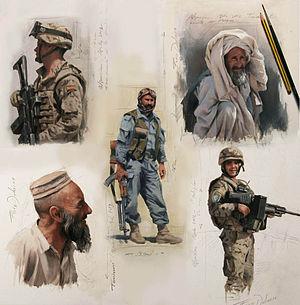
Augusto Ferrer-Dalmau, né le 20 janvier 1964 à Barcelone, est un peintre espagnol. Il s'inscrit dans un courant du réalisme et de la peinture historique. Il est spécialisé dans les tableaux équestres militaires, qui représentent la plupart du temps de nombreux aspects et époques des Forces armées espagnoles. L'artiste fait preuve d'un grand naturalisme, porte une attention particulière aux détails et utilise un point de vue épique et idéalisé.